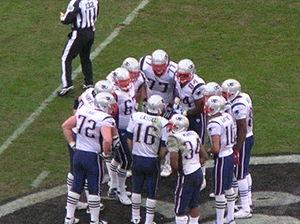
Un caucus est une réunion de personnes, généralement des sympathisants ou membres de mouvements politiques. Le mot est principalement employé dans le monde anglo-saxon, au Québec, ou encore en Suisse, et son sens exact varie en fonction du contexte.